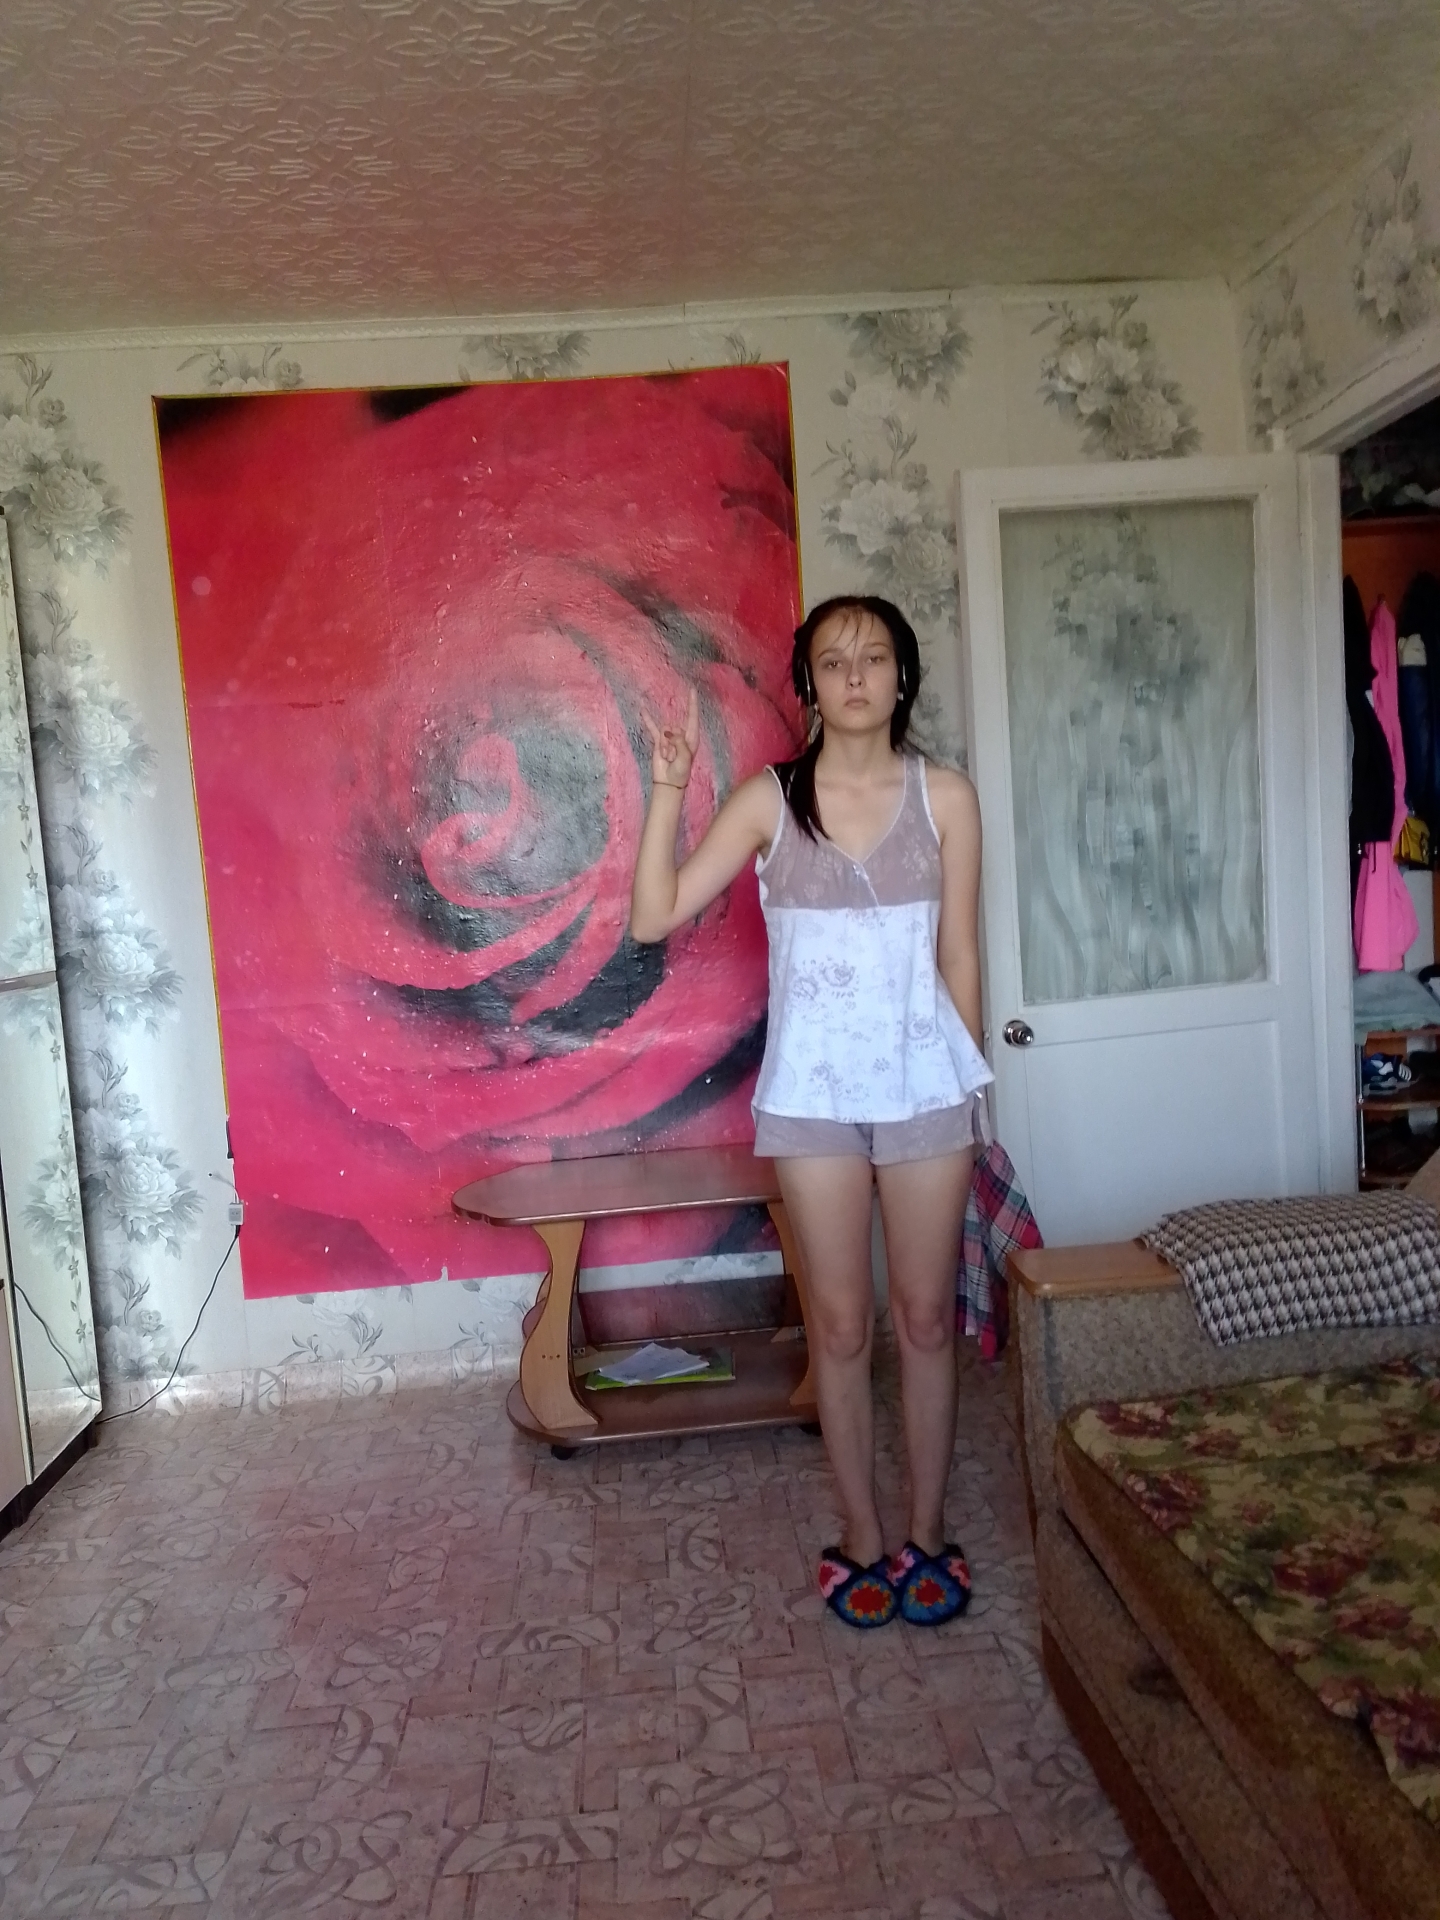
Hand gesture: rock